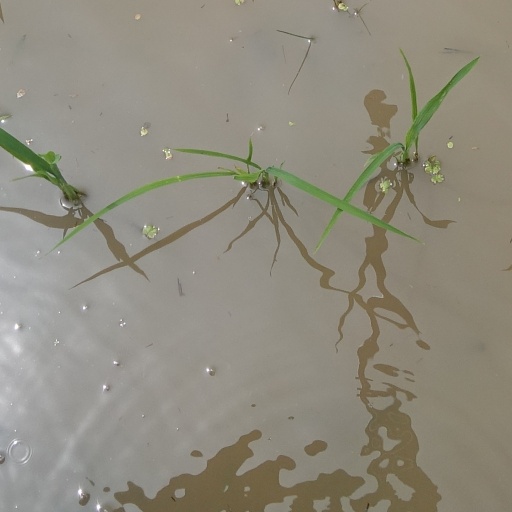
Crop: rice